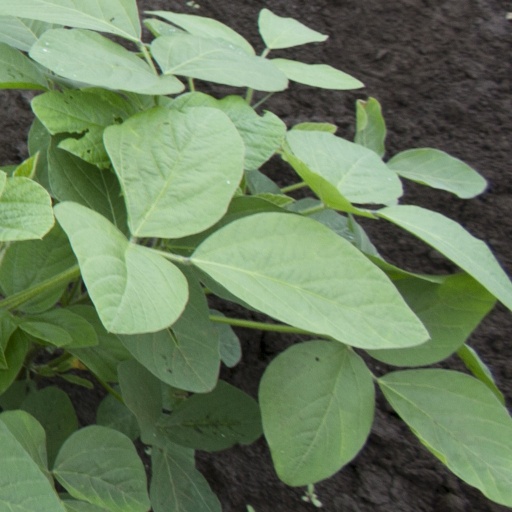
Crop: soybean